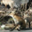
Label: fox